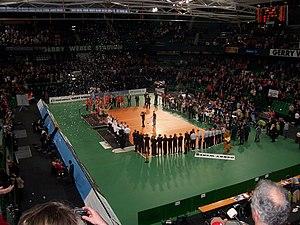
La Coupe d'Allemagne de volley-ball masculin est organisée par la Fédération allemande de volley-ball. La finale est jouée dans la salle omnisports SAP Arena à Mannheim. Les tenants du titre en 2020 sont le club Berlin Recycling Volleys chez les hommes, et le Dresdner SC chez les femmes.